Louise Henry (actress)

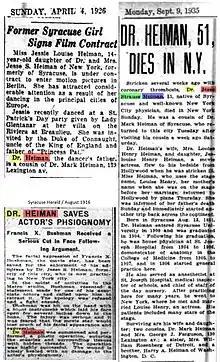
Syracuse newspaper articles re: Louise Heiman

Henry is buried at Woodlawn Cemetery in The Bronx, New York.